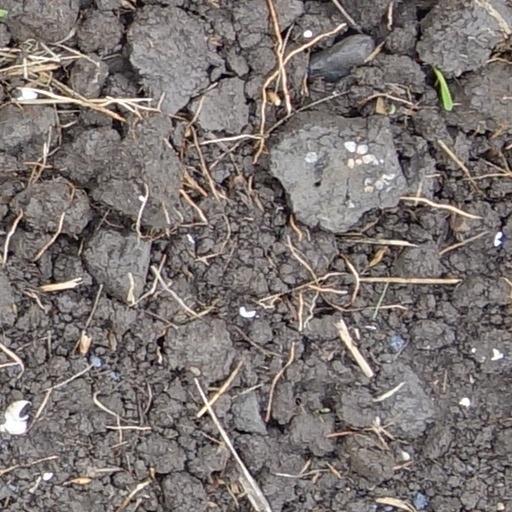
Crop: wheat